Disallowance and reservation in Canada

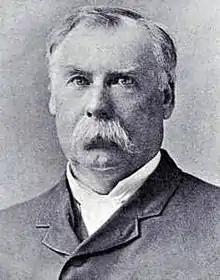
Peter McLaren's request for disallowance of the Ontario "Rivers and Streams Act, 1881" to serve his own business interests.

Following Confederation in 1867, the Dominion government began the process of interpreting the new "British North America Act" and determining the responsibilities of each level of government. Parliament passed the "Department of Justice Act" in 1868, which gave the Minister of Justice the responsibility to examine provincial legislation. Prime Minister John A. Macdonald held the position of Minister of Justice and shortly after the passing of the "Department of Justice Act" brought forward to Cabinet a report on June 8, 1868, approved as Order in Council P.C. 1868-0611 describing the role of the Department of Justice and government of Canada when utilizing the powers of disallowance and reservation. Macdonald's Order in Council outlined four reasons disallowance would be considered by the department of justice for a provincial act: the act as a whole is illegal or unconstitutional; the act is illegal or unconstitutional in part; in areas of shared federal-provincial jurisdiction the act clashes with an Act of Parliament; or the act affects the interests of the Dominion negatively. Macdonald's Order in Council also required that the department of justice complete a report on the offending provincial act that included the reasons why disallowance was necessary. Macdonald followed his own recommendations closely and produced a report each year listing the provincial acts he did not find objectionable, and a separate report of the provincial acts he found objectionable based on the criteria in the Order in Council. Macdonald's Order in Council also recommended that the minister of justice communicate with the province of an offending act to seek a solution before utilizing the power of disallowance. La Forest notes that despite a report stating that a provincial act was considered by the minister of justice to be not objectionable, there were instances where those acts were disallowed. While minister of justice, Macdonald actively drafted these legislative reports with his deputy minister Hewitt Bernard, however the successor Liberal minister of justice Antoine-Aimé Dorion authored his own reports. Dorion's successor Télesphore Fournier had Bernard draft the reports and merely wrote that he concurred on the report.